Goparaju Ramachandra Rao

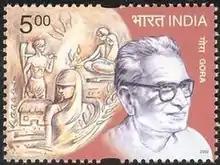
Government of India issued commemorative postage stamp on Gora

Goparaju Ramachandra Rao (15 November 1902 – 26 July 1975), popularly known as Gora, was an Indian social reformer, atheist activist and a participant in the Indian independence movement. He authored many books on atheism and proposed atheism as self-confidence. He propagated positive atheism by his articles, speeches, books and his social work. He is the founder of Atheist Centre along with his wife Saraswathi Gora and a few volunteers. Social reformer G. Lavanam, politician Chennupati Vidya, and physician G. Samaram are his children.